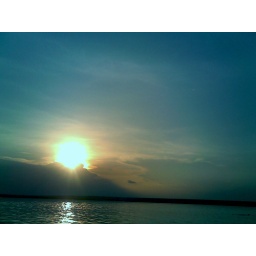
setting clouds over lake